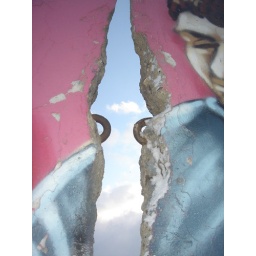
a piece of the freezing february blue sky in Berlin trought the redecorated Berlin Wall